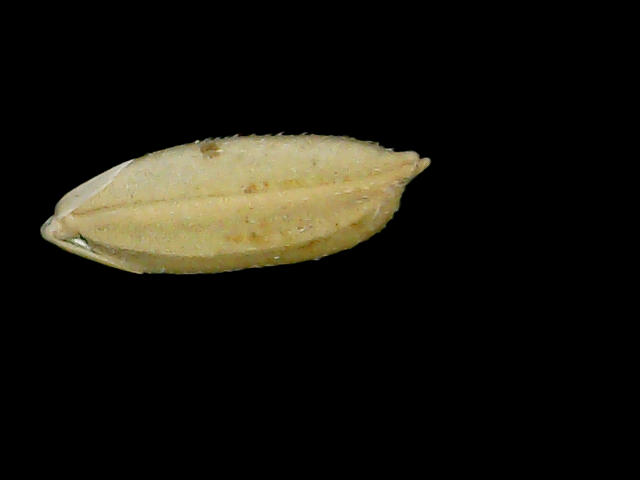
Rice variety: Bd52